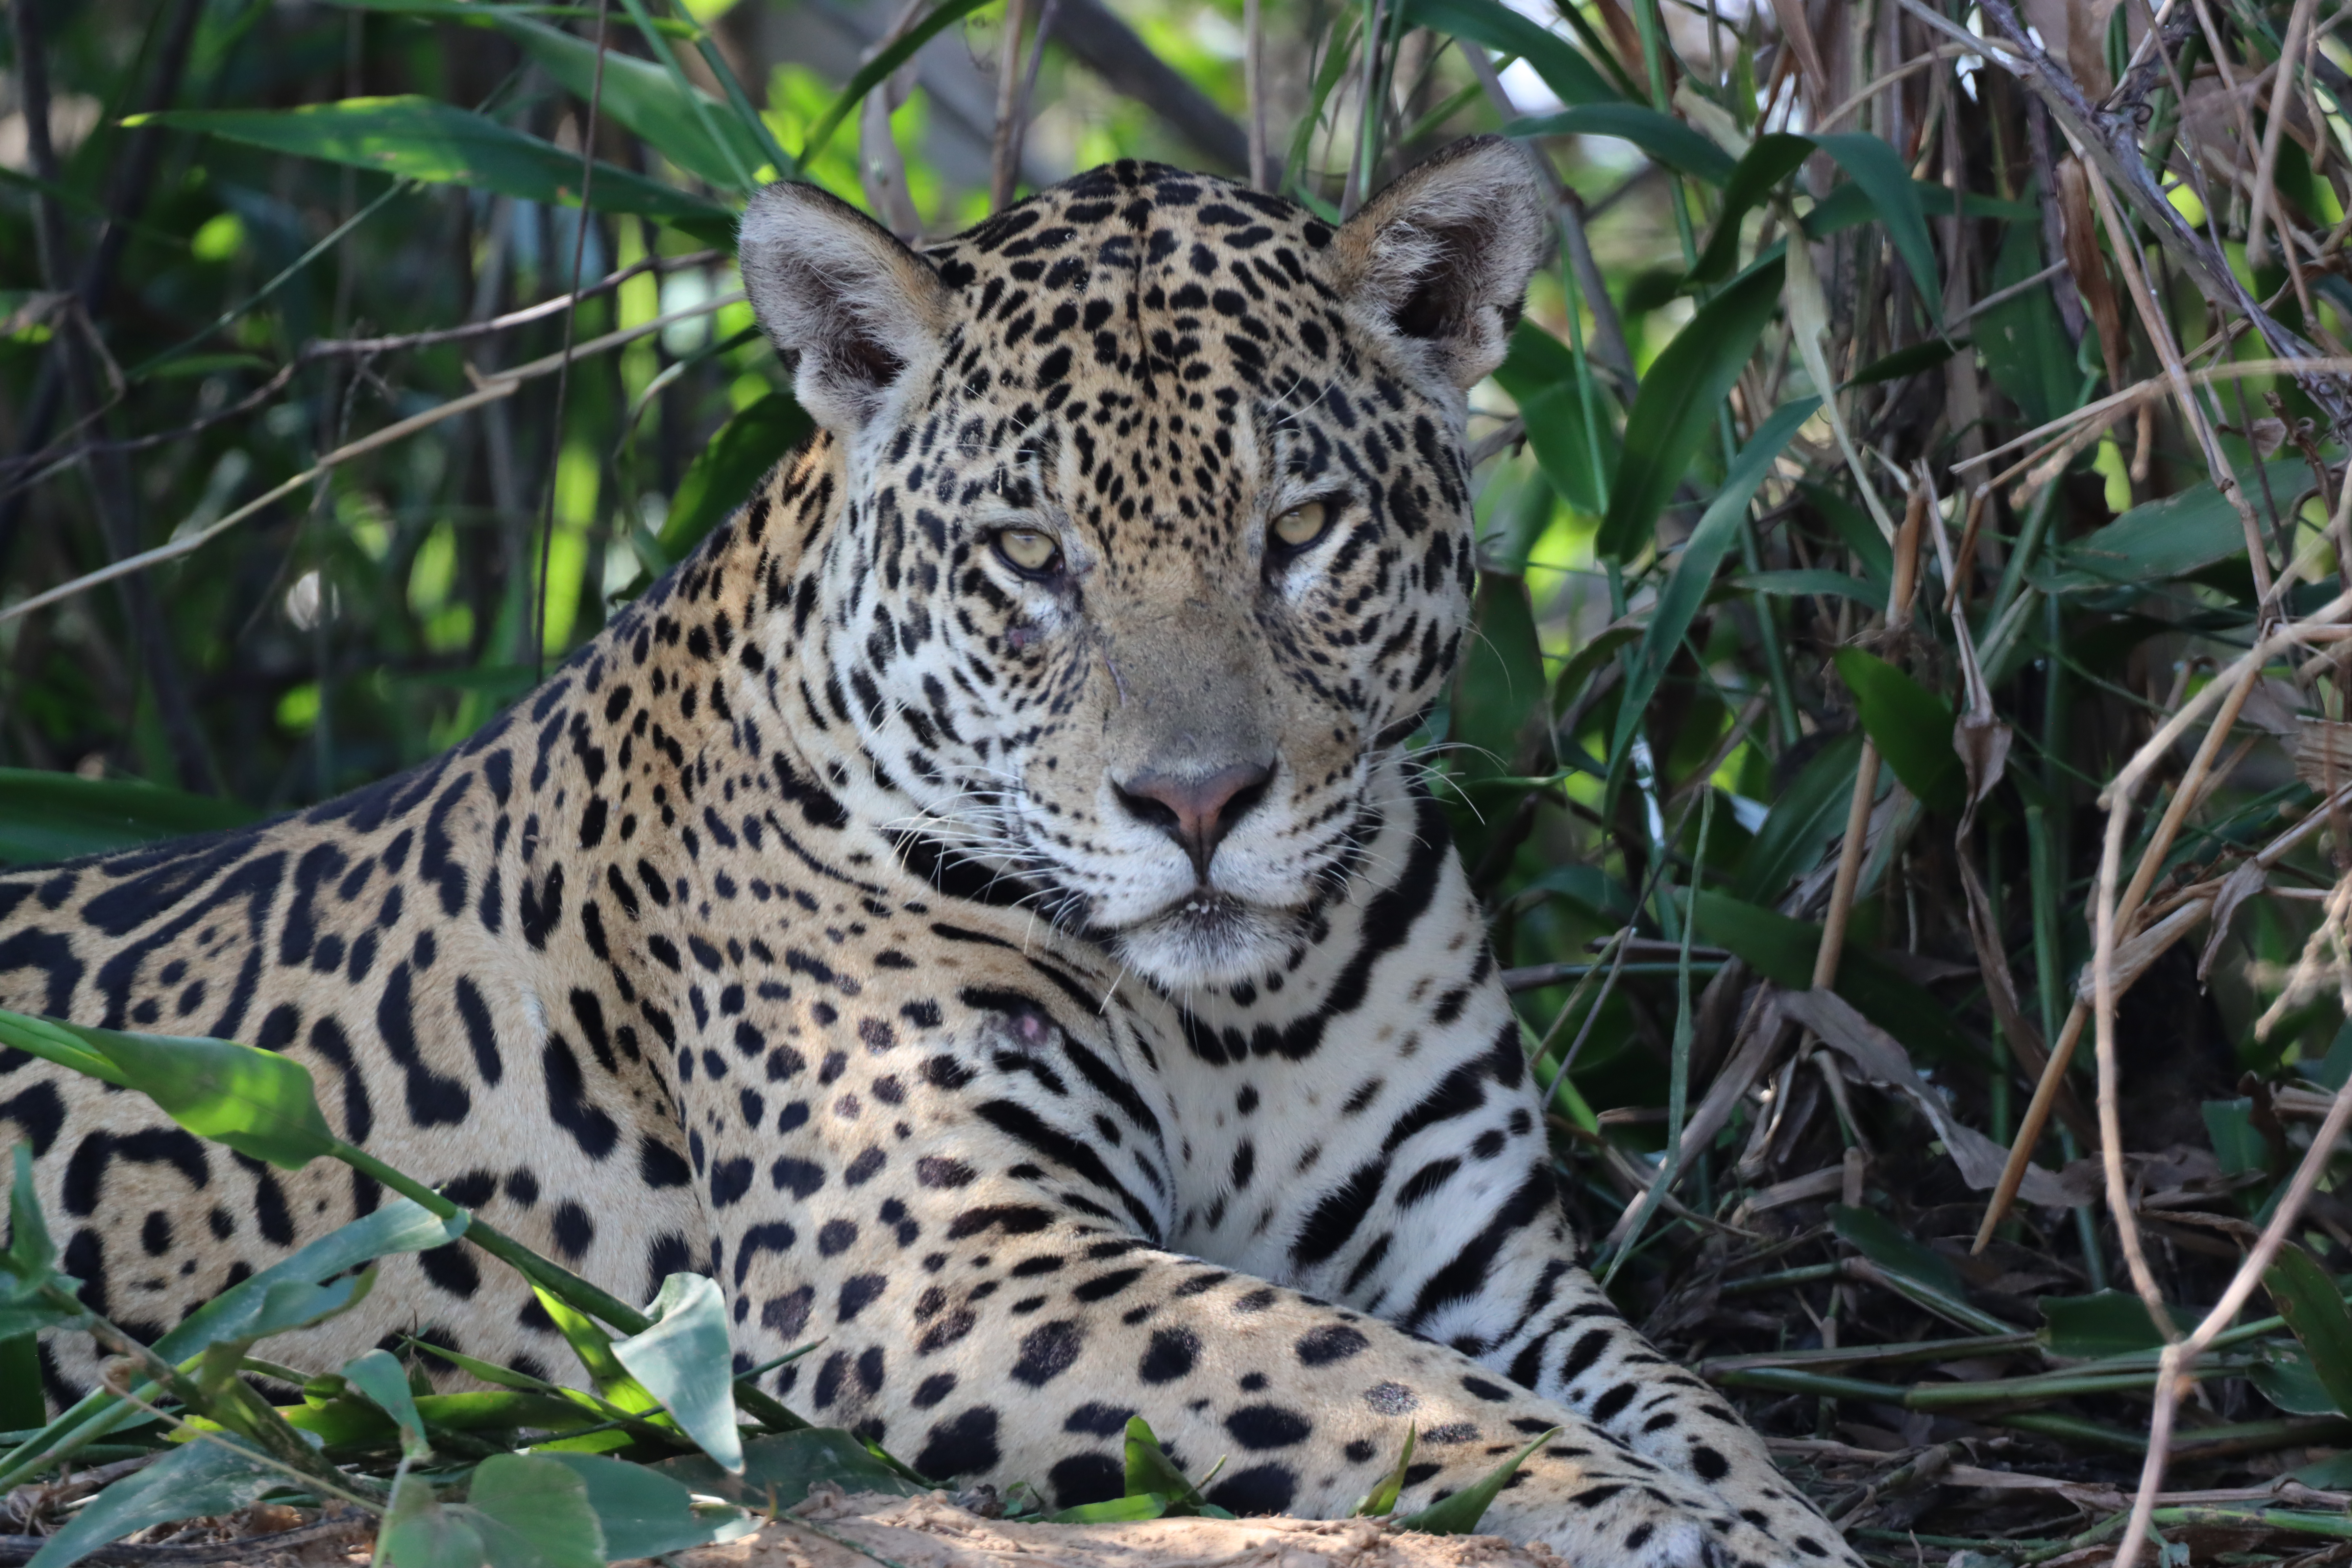
Jaguar: Kamaikua